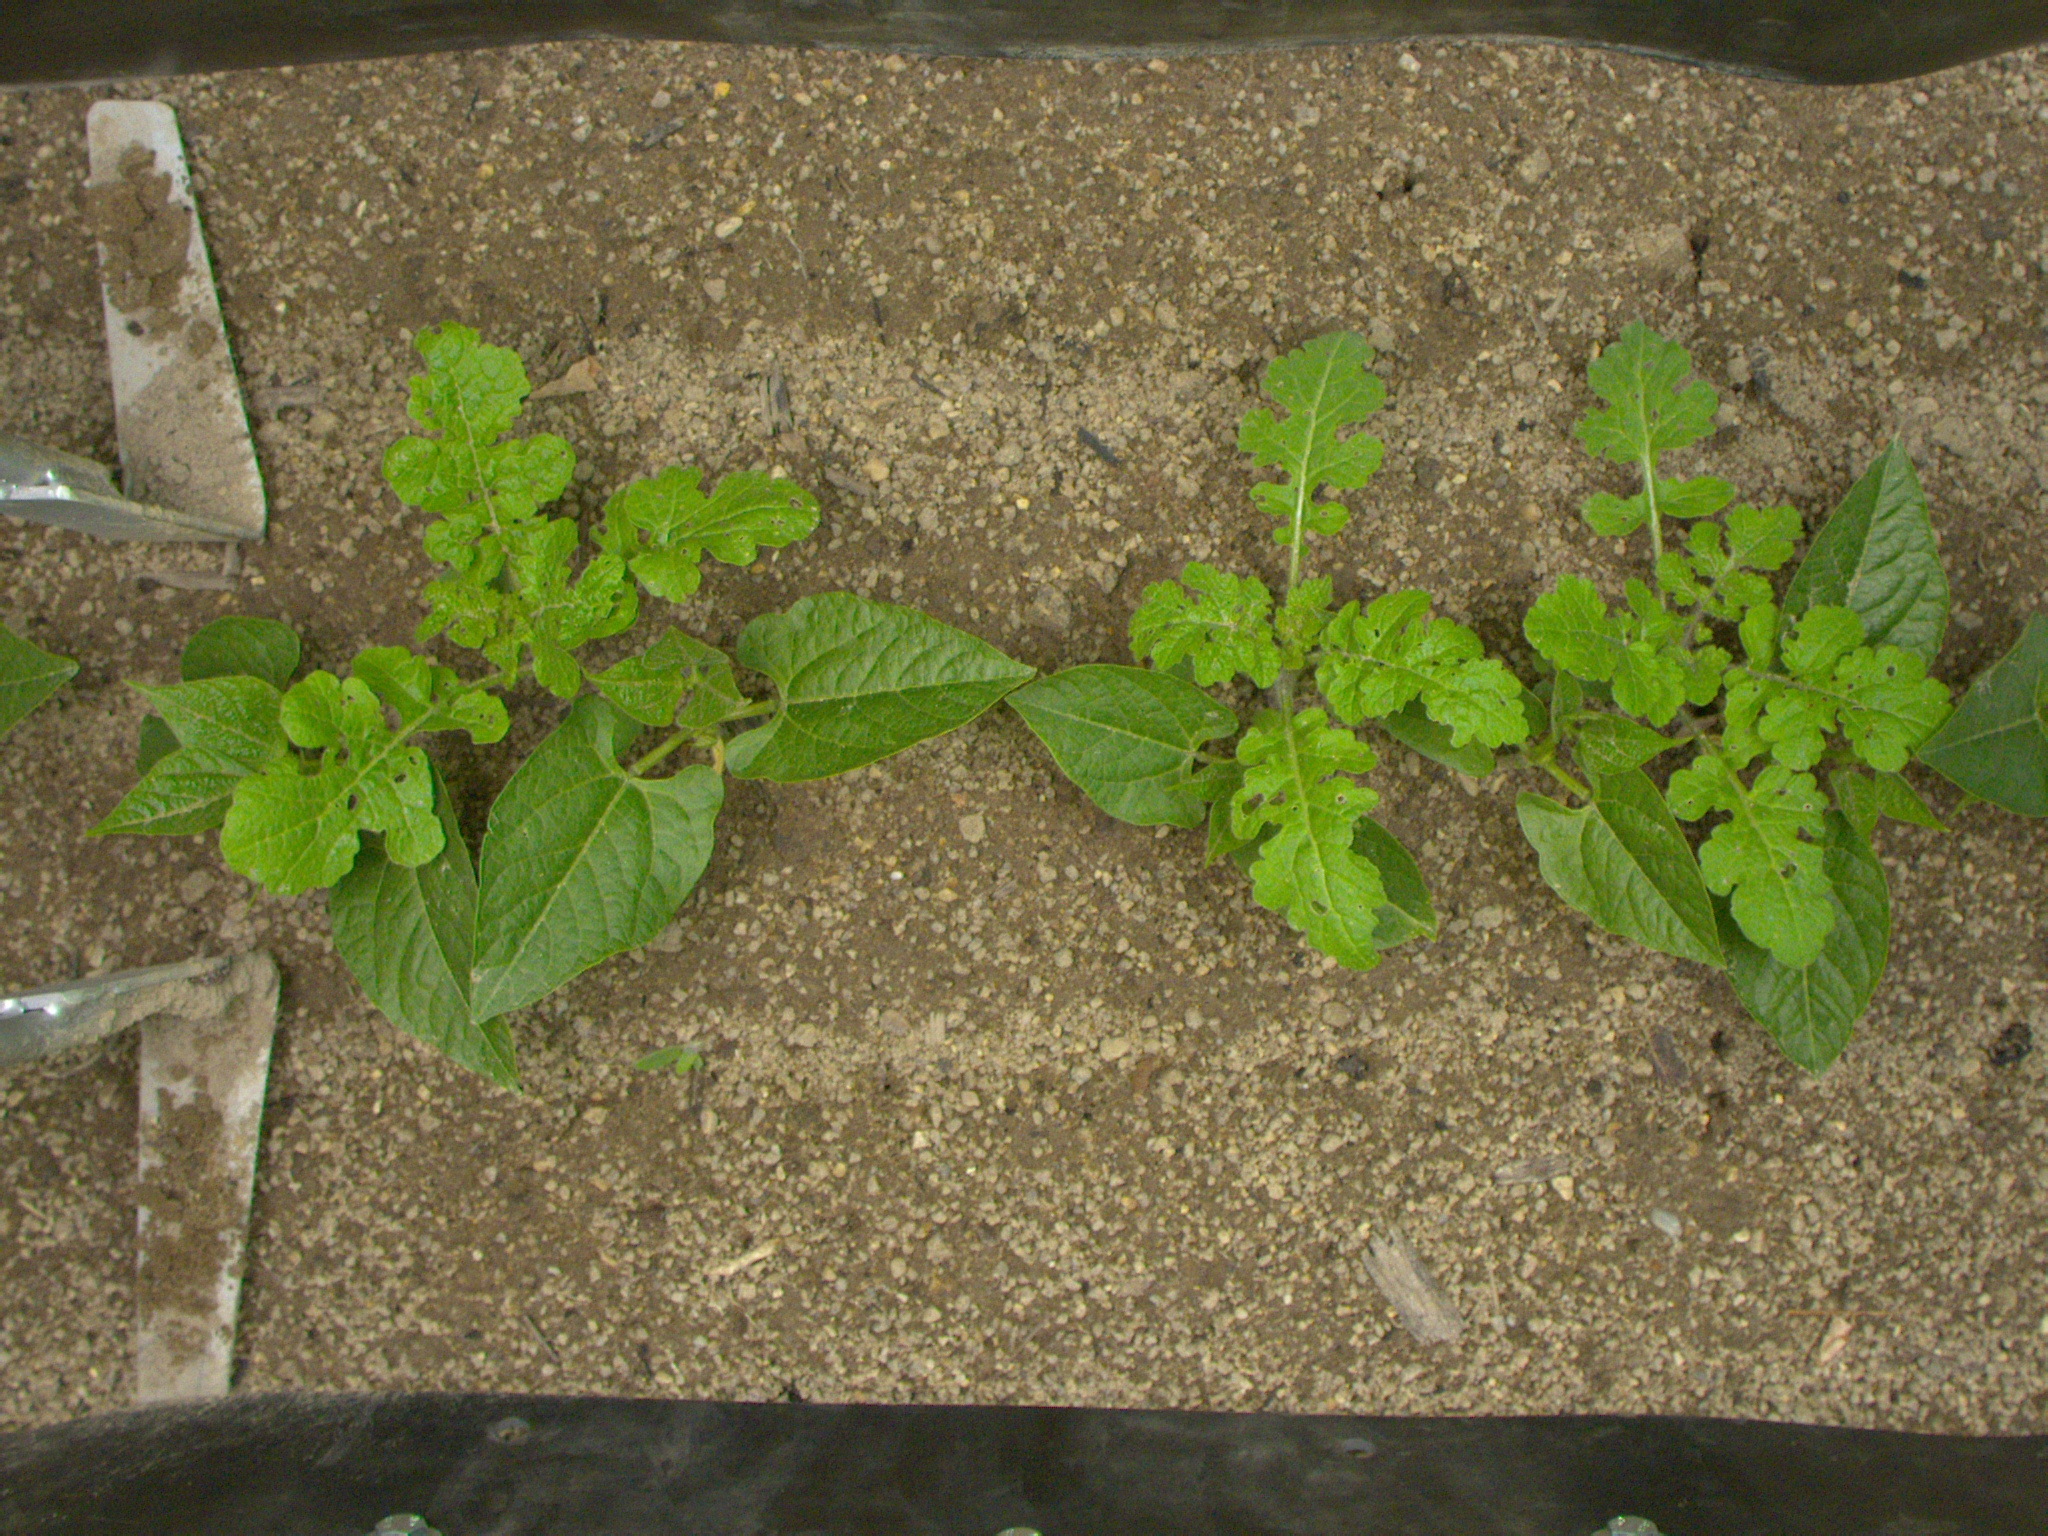
Crop: bean
Objects: bean, bean, bean, bean, bean, stem_bean, stem_bean, stem_bean, stem_bean, stem_bean